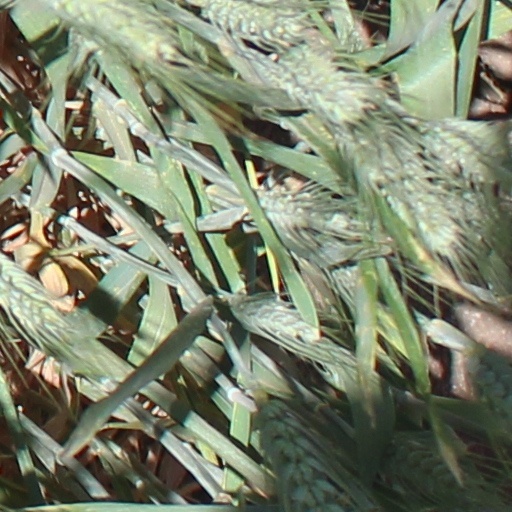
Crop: wheat